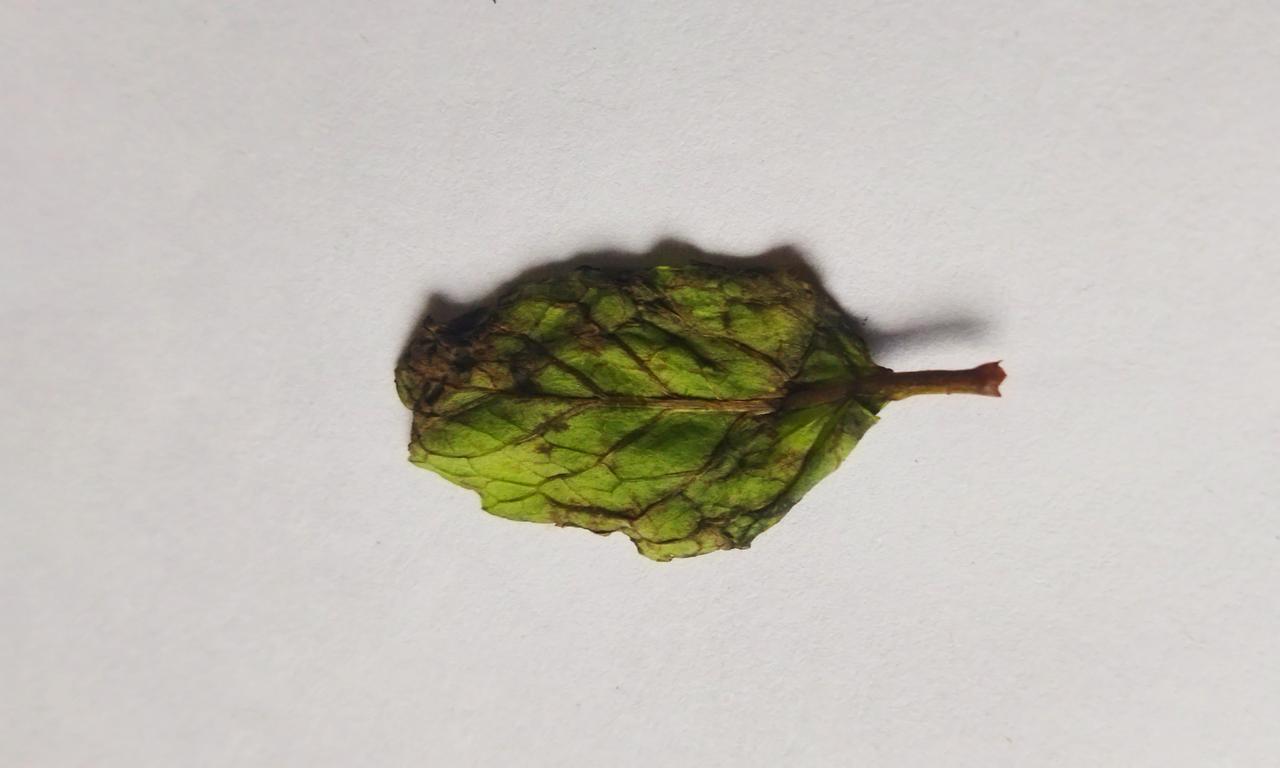
Label: Spoiled